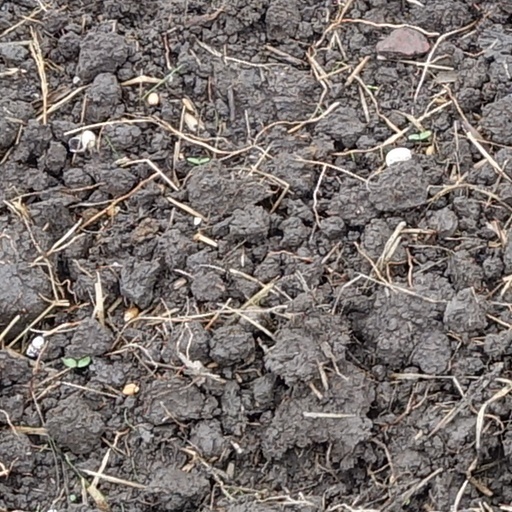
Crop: wheat